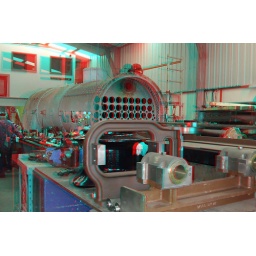
The Bluebell Railway Atlantic Build in anaglyph 3D stereo red cyan glasses needed